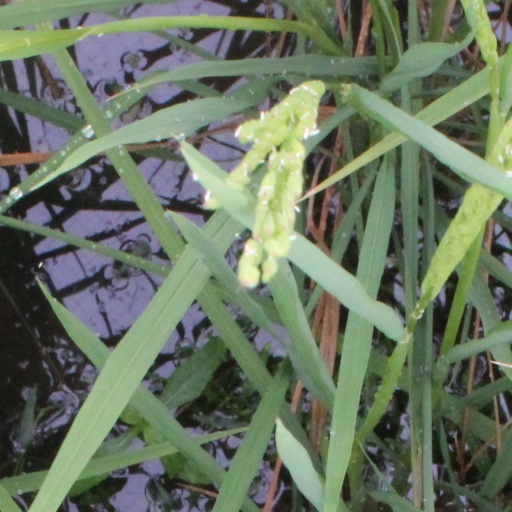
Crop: rice